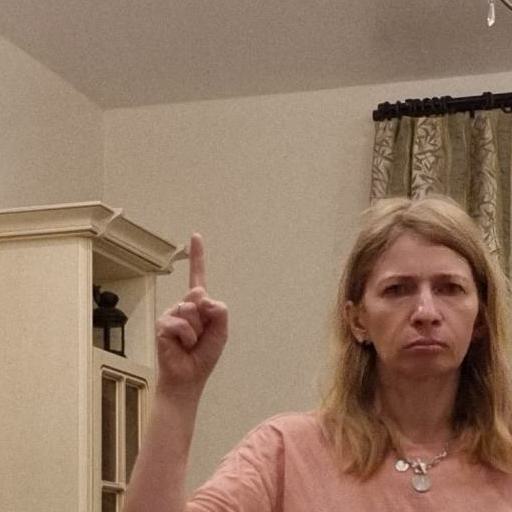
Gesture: one